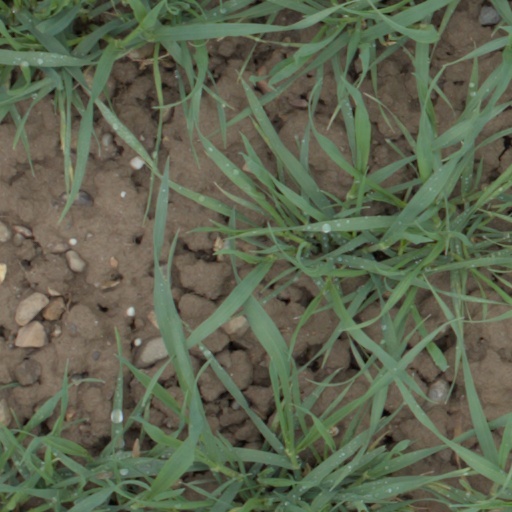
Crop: wheat